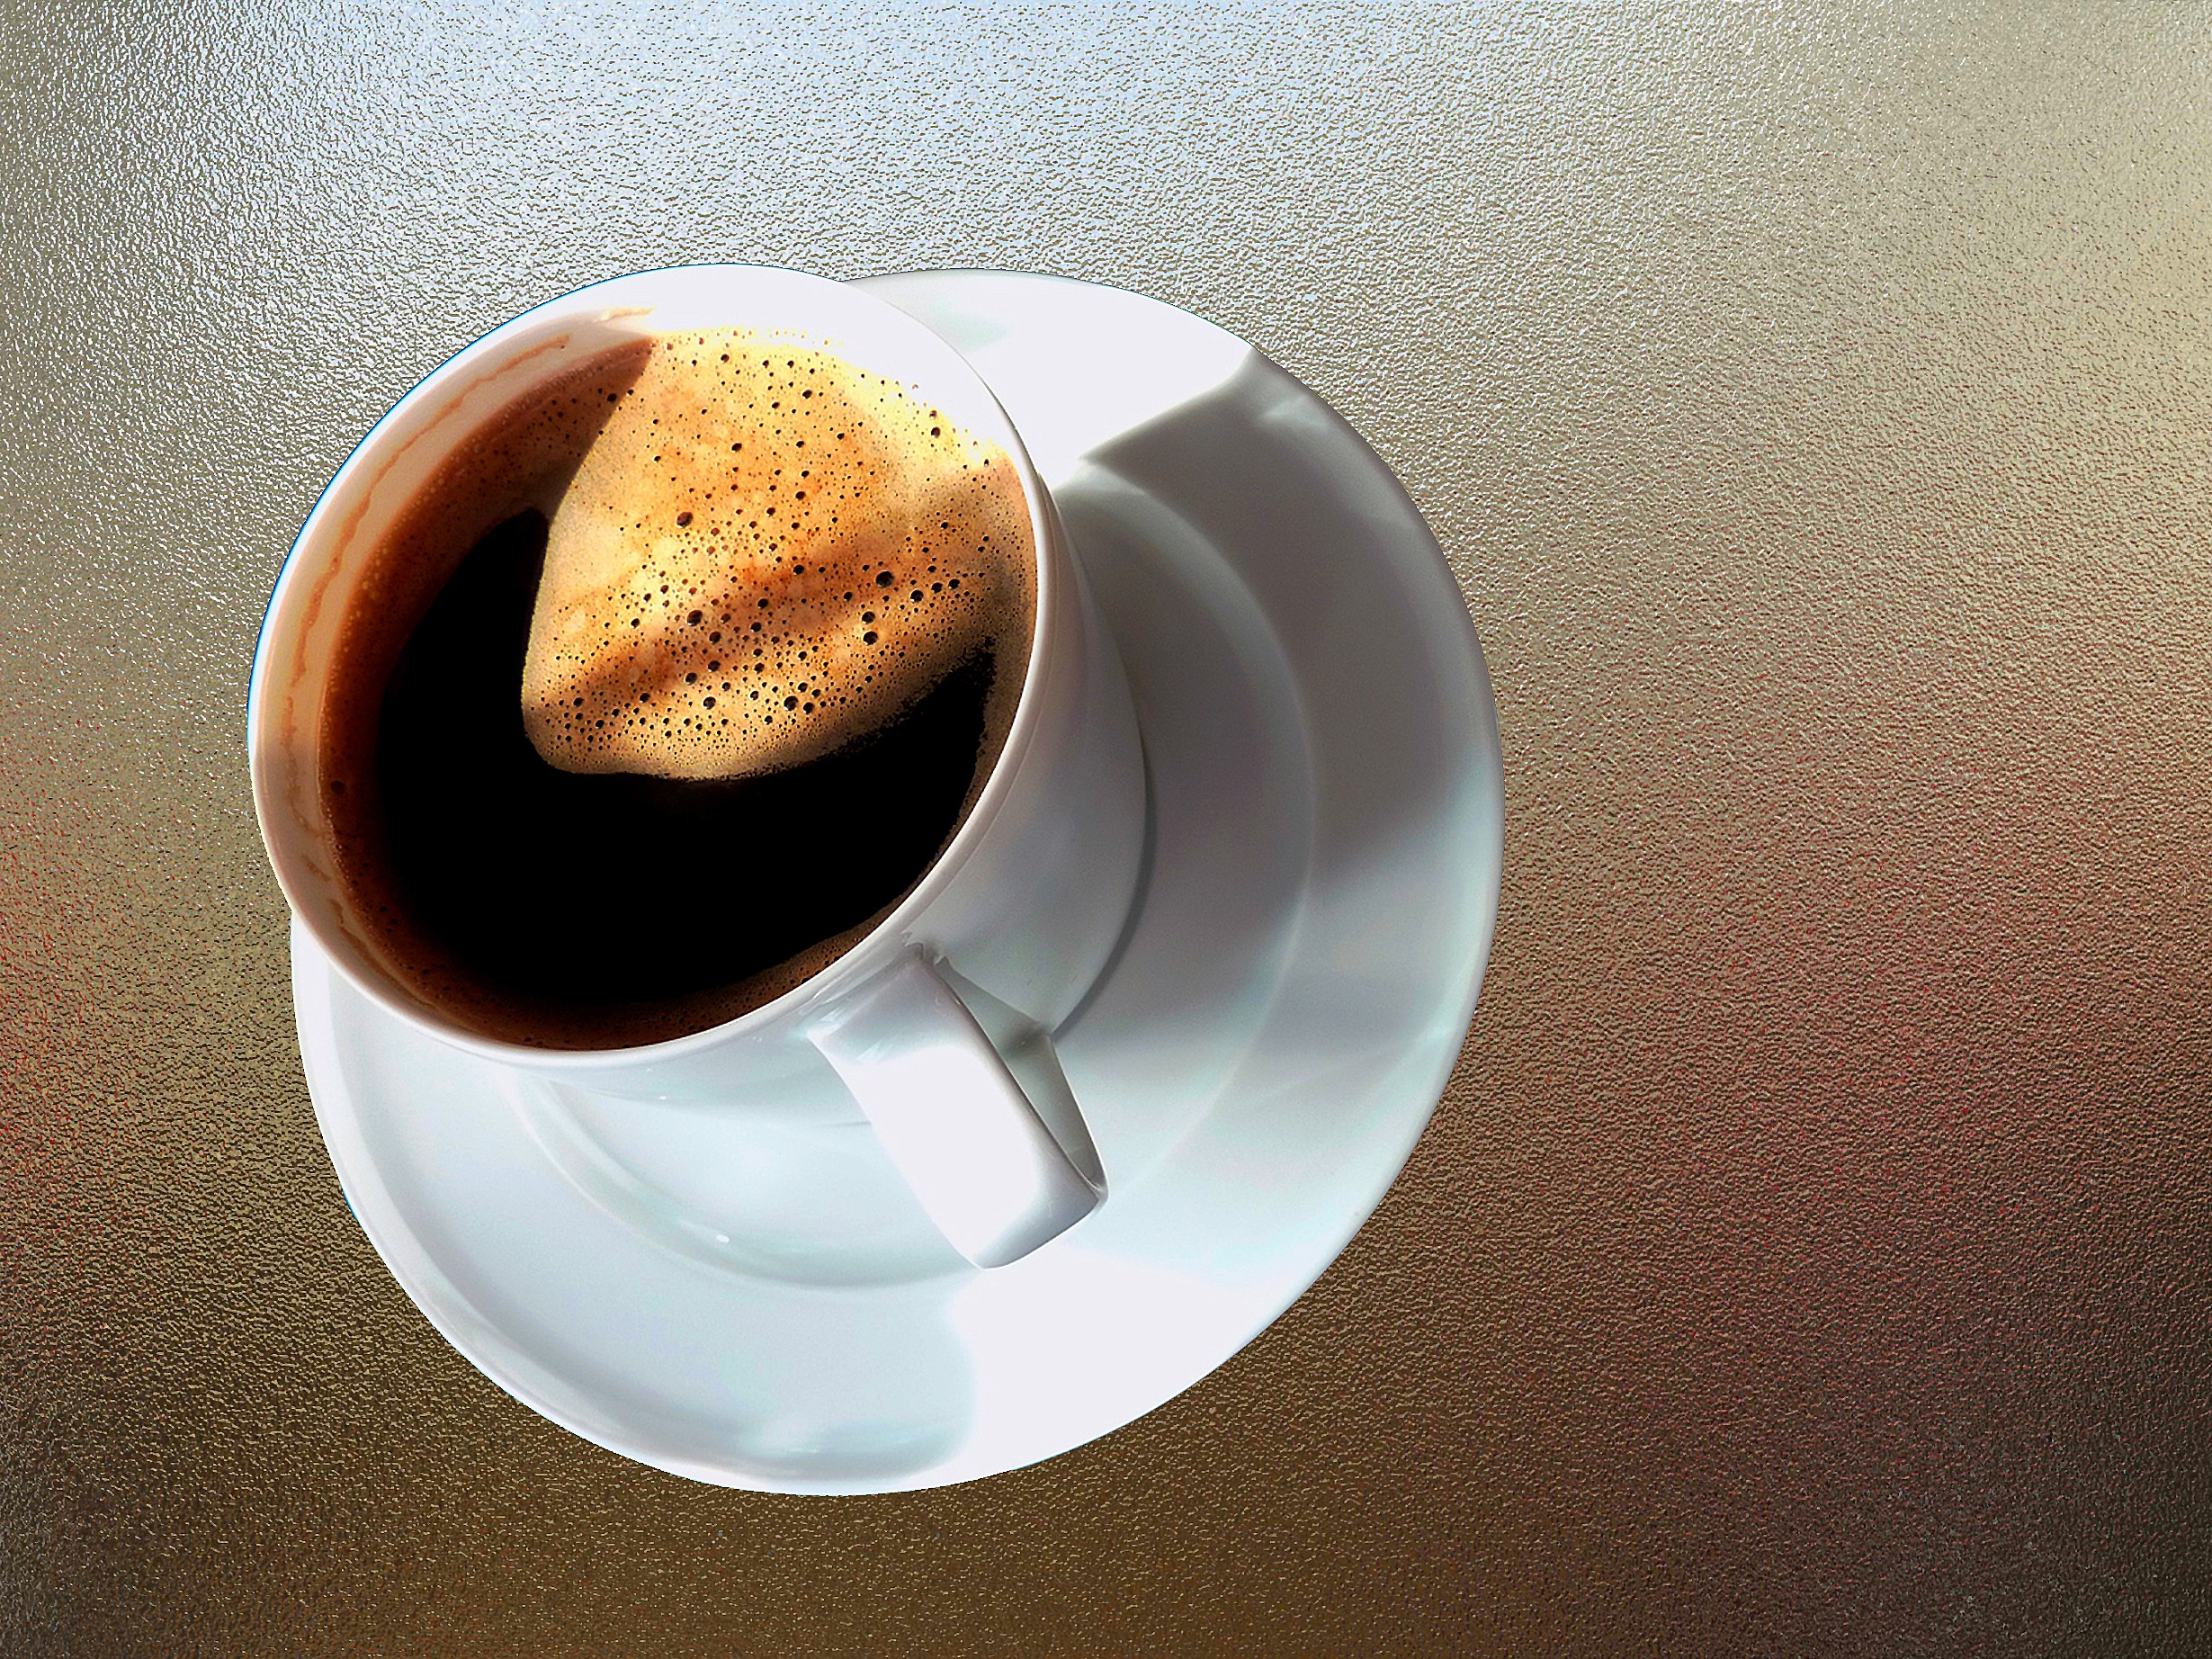
cafe, coffee, sweet, summer, cup, cappuccino, drink, milk, espresso, coffee cup, delicious, caffeine, sugar, break, tee, beans, nibble, coffee beans, infusion drink, kaeffchen